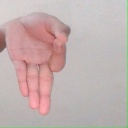
अक्षर: ज्ञ